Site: brandenburg
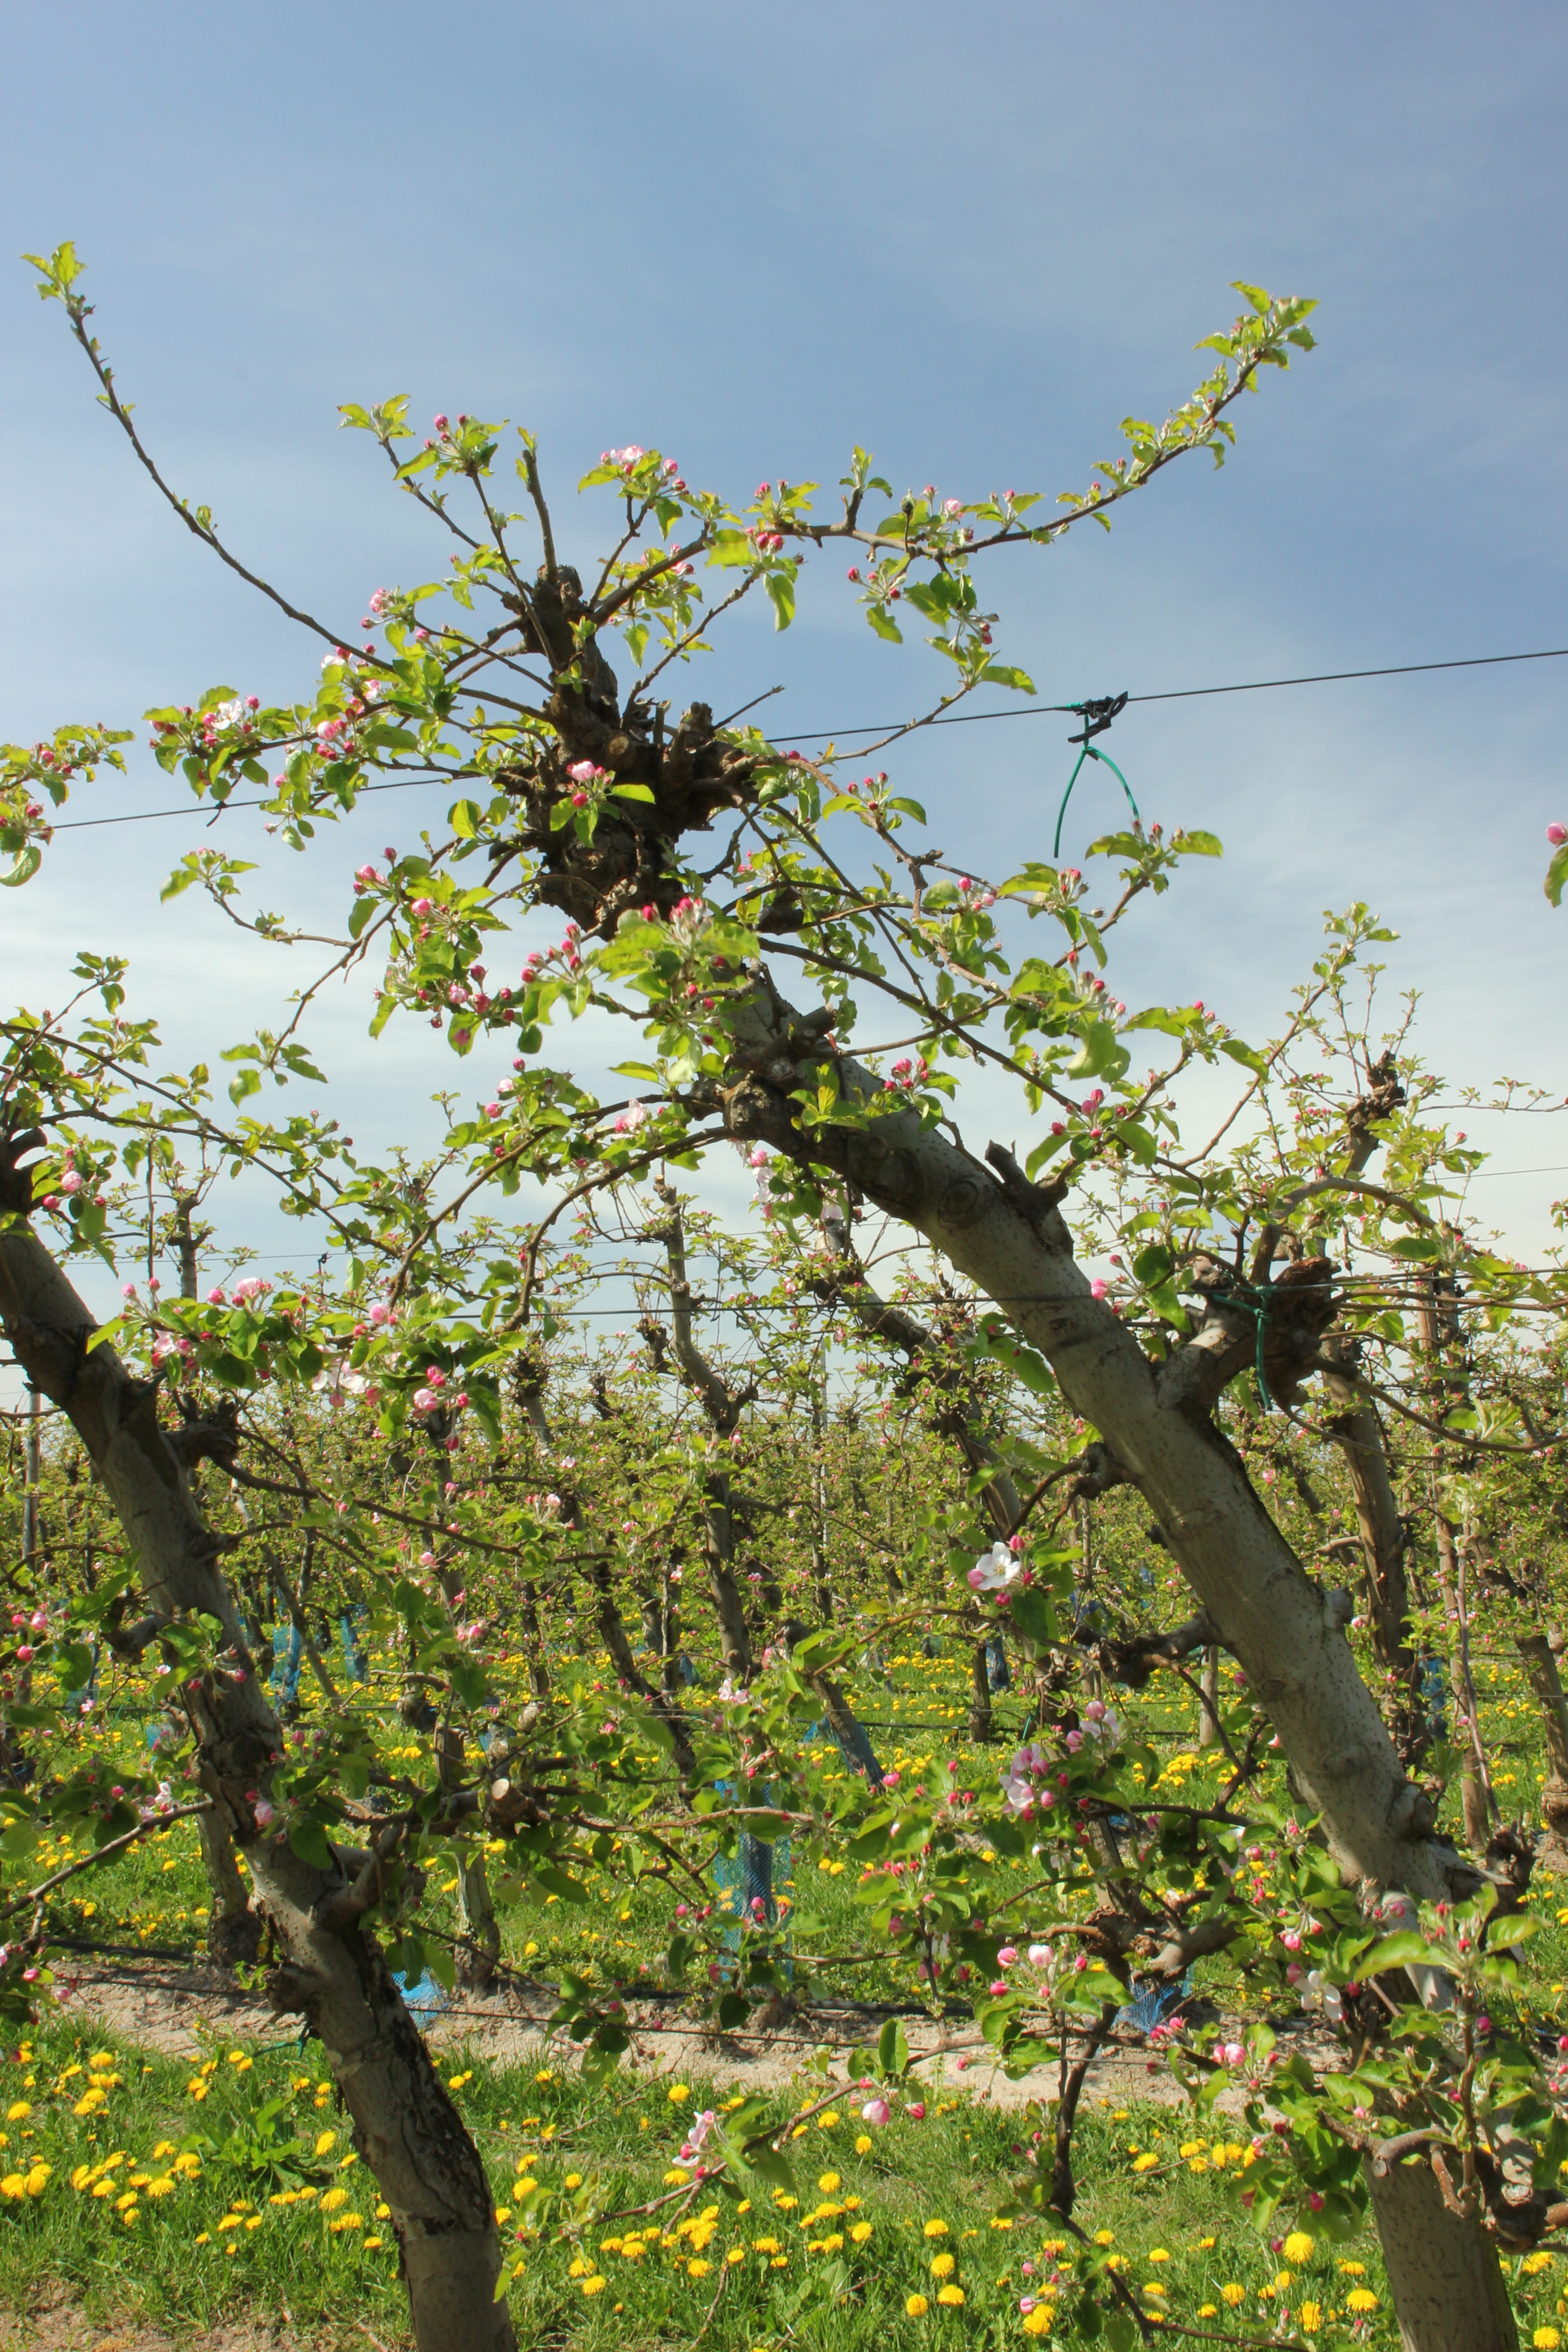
Growth stage (BBCH 57): Inflorescence emergence